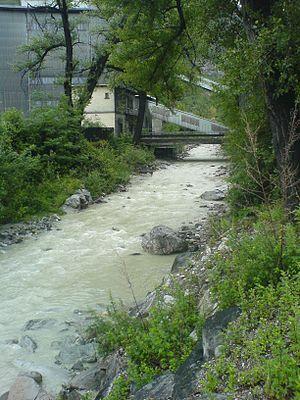
La Navizence ou Navisence ou Navizance est une rivière de Suisse, affluent gauche du Rhône.